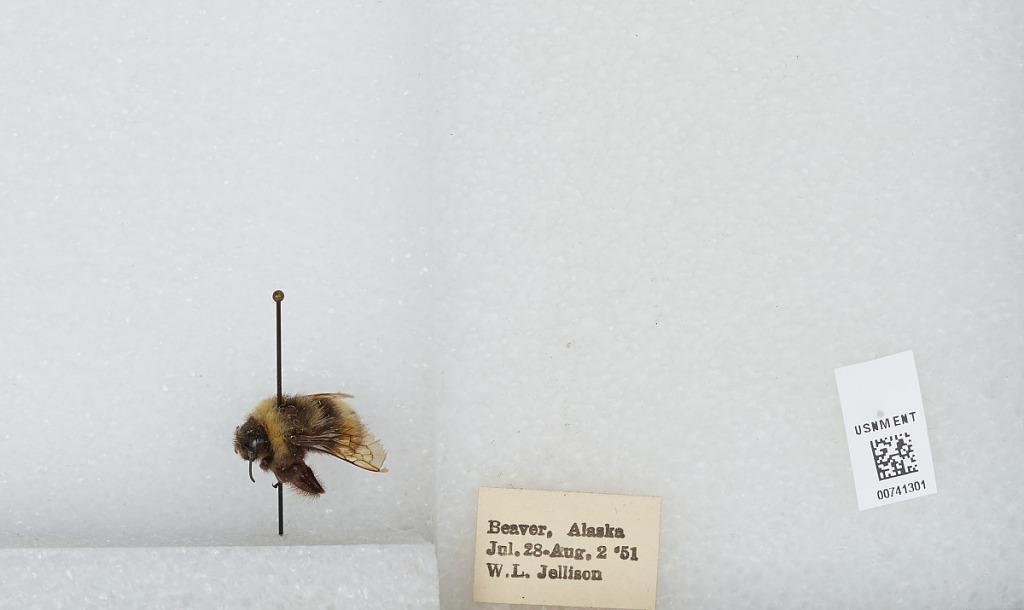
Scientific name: Bombus (Bombus) occidentalis Greene
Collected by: W. Jellison
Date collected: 1951-7-28
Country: United States
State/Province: Alaska
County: Yukon-Koyukuk
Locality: Beaver
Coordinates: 66.3597, -147.398